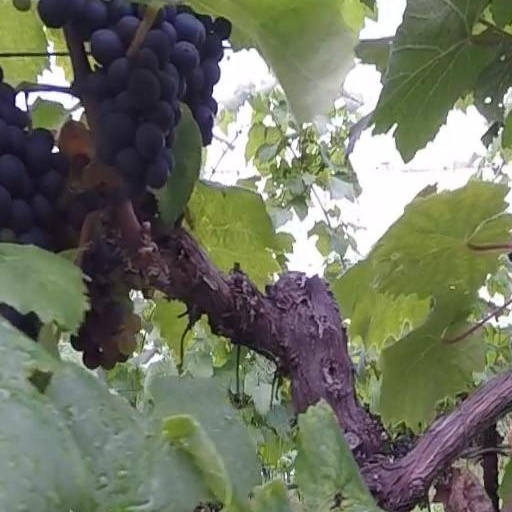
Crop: grape